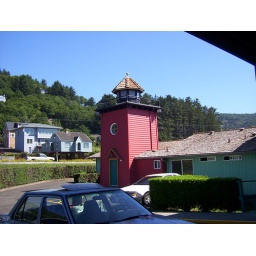
The lighthouse feature of the Dublin House motel. Our car is in the foreground.